Hovercraft

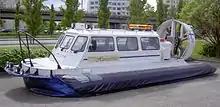
Russian-built hovercraft "Hiivari" in Tampere, Finland

Through these improvements, the hovercraft became an effective transport system for high-speed service on water and land, leading to widespread developments for military vehicles, search and rescue, and commercial operations. By 1962, many UK aviation and shipbuilding firms were working on hovercraft designs, including Saunders Roe/Westland, Vickers-Armstrong, William Denny, Britten-Norman and Folland. Small-scale ferry service started as early as 1962 with the launch of the Vickers-Armstrong VA-3. With the introduction of the 254 passenger and 30 car carrying SR.N4 cross-channel ferry by Hoverlloyd and Seaspeed in 1968, hovercraft had developed into useful commercial craft.